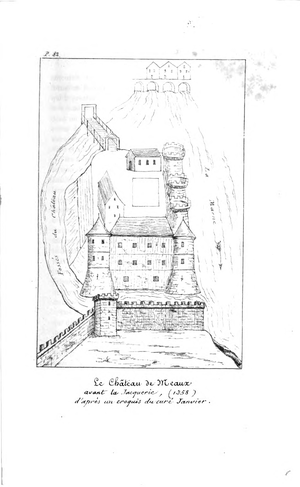
dessin du château de Meaux avant la jacquerie (1358).
Antoine-Étienne Carro, né le 31 juillet 1797 à Châteaubriant et mort le 11 juillet 1875 à Meaux, est un bibliothécaire, journaliste et historien français. Il consacre ses travaux d'érudition à la vie et au passé local dans des monographies et de nombreux articles dans des revues savantes.